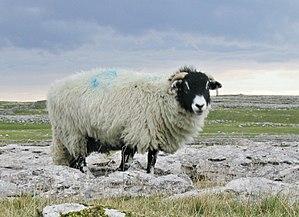
Le Comté de Galway est un comté d'Irlande située sur la côte ouest de l'île dans la province du Connacht.